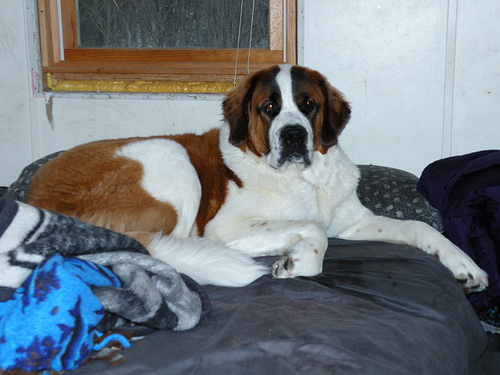
Animal: dog
Breed: saint_bernard